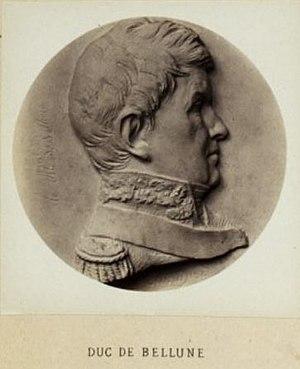
Claude-Victor Perrin, Duc de Bellune, maréchal d'empire, médaillon par David d'Angers publié dans Les médaillons de David d'Angers réunis et publiés par son fils David d'Angers, Robert (1833-1912) en 1867.
Claude-Victor Perrin, dit Victor, né le 7 décembre 1764 à Lamarche dans les Vosges et mort à Paris le 1ᵉʳ mars 1841, est un général français de la Révolution et un maréchal d'Empire. Tambour dans l'artillerie en 1781, puis grenadier dans la Garde nationale, l'ascension de Victor sous la Révolution est rapide : il est général de brigade à l'âge de 29 ans et fait avec brio la campagne d'Italie, ce qui lui vaut d'être remarqué par Bonaparte. Il gagne ensuite ses galons de général de division et obtient le commandement en chef de l'armée de Batavie sous le Consulat. Il est également ambassadeur au Danemark de 1804 à 1806.